Frances Barth

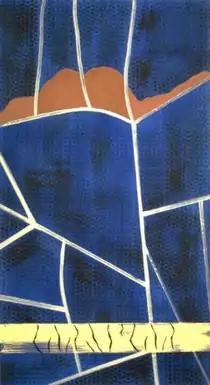
Frances Barth, "After Midnight", acrylic on canvas, 96" x 48", 1997.

Beginning in the 1980s, Barth began to add referential forms and markers to her geometric shapes, incorporating new spatial and graphic languages—aerial mapping symbols, schematic diagrams, perspectival rendering, modeling, pure flatness—that provoked multiple of readings of the work. "Art in America" termed her 1983 exhibition a deliberate "stylistic leap" toward "geometric landscape" with a "deeper, decidedly illusionist space" inhabited by volumetric forms and softer colors (e.g., "Seventh New Year", 1983). In 1989, "New York Times" critic Roberta Smith wrote that Barth's "works have lately opened up into strangely angular landscapes, as abstract as they are imagistic and as gestural as they are structured." Writers have described these works as both linear "narratives" translating the slow movement of geologic time (e.g., the development of faults or forming of canyons) and as credible, panoramic depictions of landscapes and experiences—including light and time of day—achieved through a subtle and informed use of abstract color.